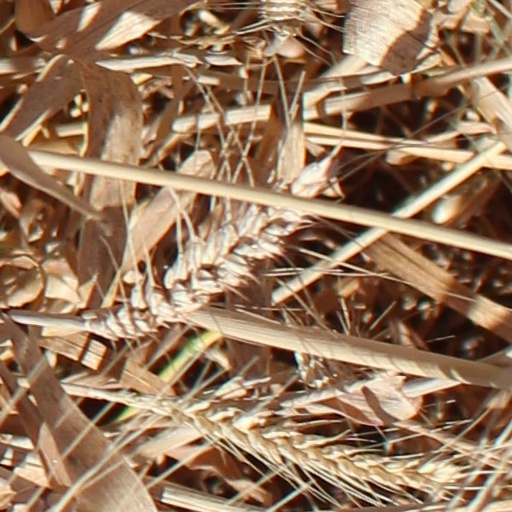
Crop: wheat